Elsa Dax

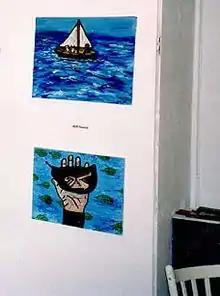
"The First Stuckist Show in Paris" curated by Elsa Dax. Work by Wolf Howard.

In 2001 she founded the Paris Stuckists and organised the "Stuckist Vernissage" (Stuckist Paintings) the first Paris show of the Stuckists at the Musee d'Adzak: this included the artist Stella Vine (later made famous by Charles Saatchi), who at that time was a member of the Stuckist group. In 2004, she was one of the fourteen "founder and featured" artists in "The Stuckists Punk Victorian" held at the Walker Art Gallery for the Liverpool Biennial. She promoted the second Paris Stuckist show in 2005.